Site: brandenburg
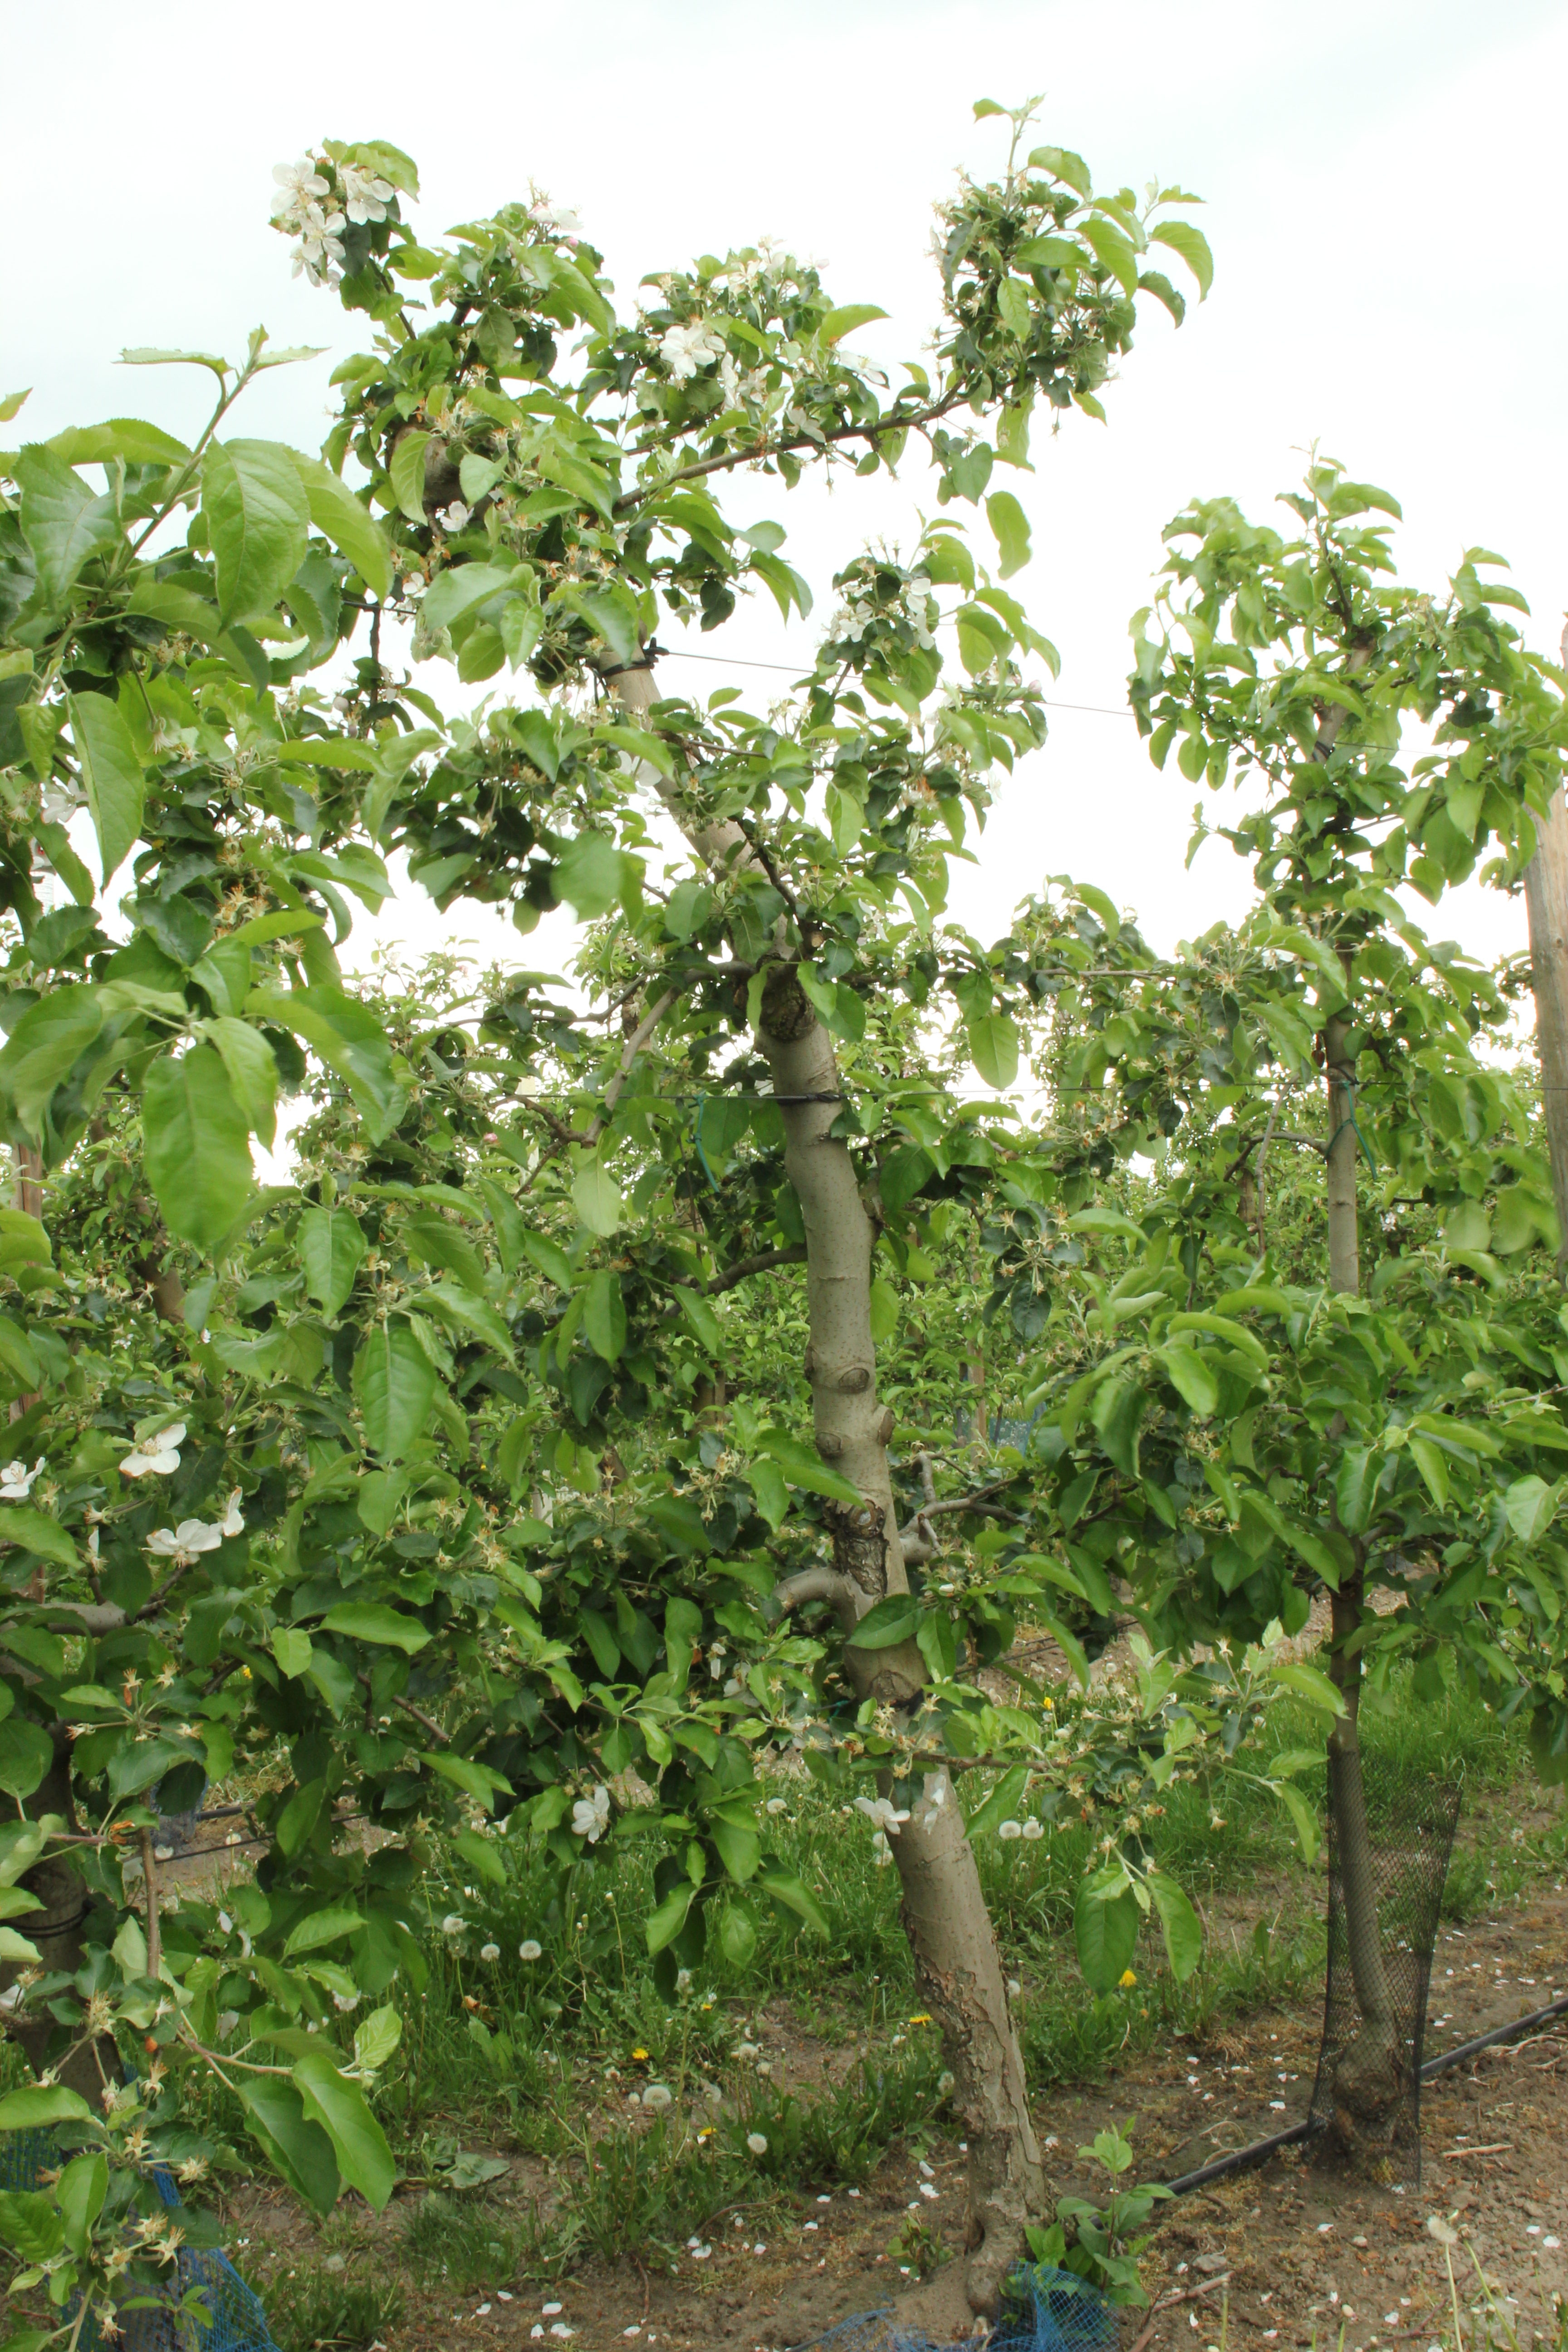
Growth stage (BBCH 67): Flowering